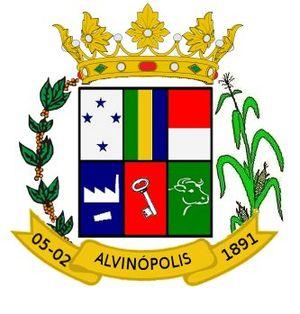
Alvinópolis est une municipalité brésilienne de l'État du Minas Gerais et la Microrégion d'Ipatinga.